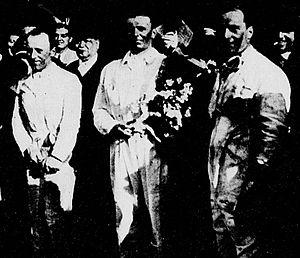
Le podium du GP de Tunisie 1931 - centre et vainqueur Varzi, 2 Fagioli (G), 3 Lehoux (D)
Le Grand Prix automobile de Tunisie 1931 est un Grand Prix qui s'est tenu sur le circuit de Carthage le 29 mars 1931 et disputé par deux classes : les véhicules de plus de 1 500 cm³ et les véhicules de moins de 1 500 cm³.